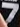
Number: 7